Emperor Gaozu of Han

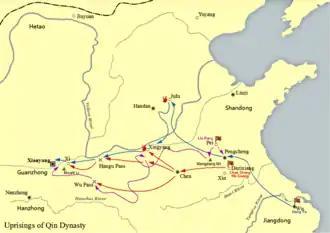
Uprisings of the Qin dynasty. Liu Bang's campaign is shown in purple.

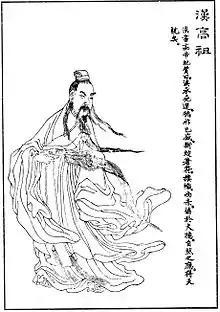
Liu Bang, in an illustration by the Qing dynasty artist Shangguan Zhou (1665–1749)

Liu was responsible for escorting a group of penal labourers to the construction site of Qin Shi Huang's mausoleum at Mount Li. During the journey, some prisoners escaped; under Qin law, allowing prisoners to escape was punishable by death. Rather than face punishment, Liu freed the remaining prisoners, some of whom willingly acknowledged him as their leader and joined him on the run from the law. As outlaws, they took over an abandoned stronghold on Mount Mangdang. During this time, Liu secretly remained in contact with some old friends in Pei County, including Xiao He and Cao Shen.